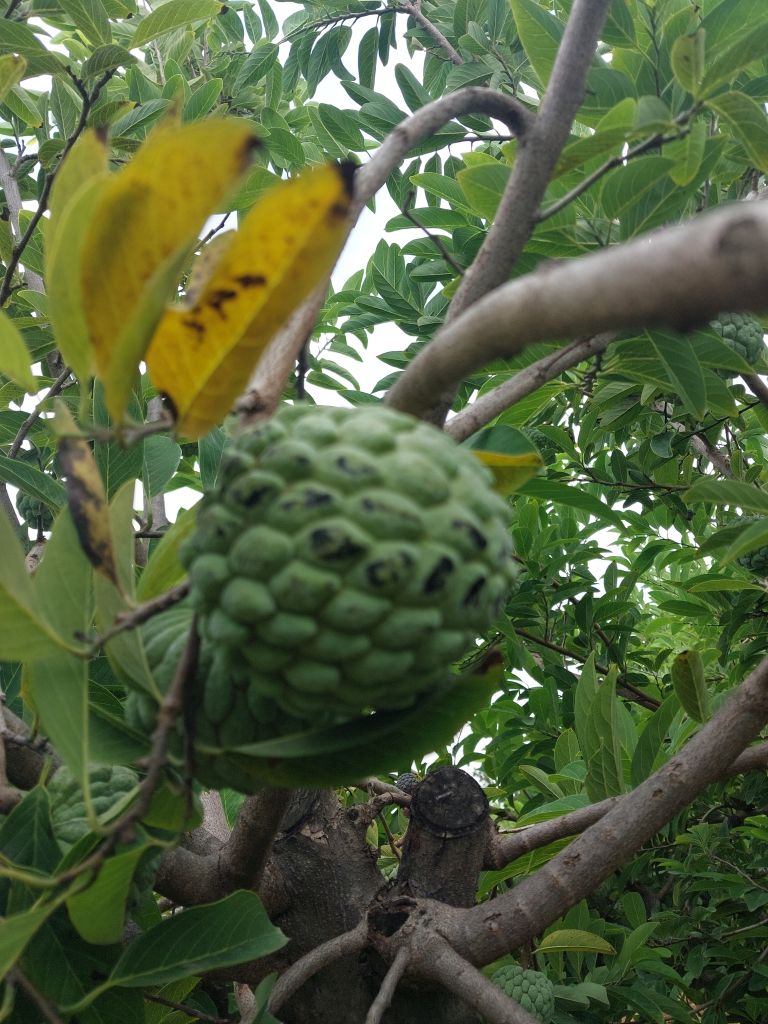
Disease label: Blank Canker